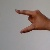
The image shows a hand gesture representing the letter 'Z' in Indian Sign Language.